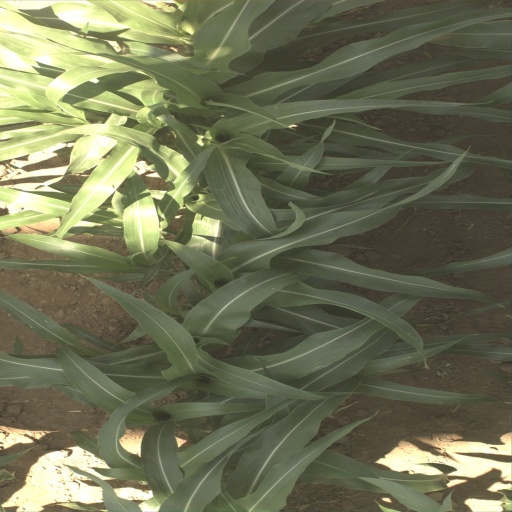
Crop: sorghum